Bangkok

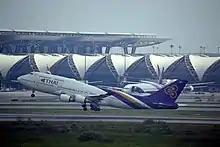
Suvarnabhumi Airport is home to flag carrier Thai Airways International.

Among Bangkok's well-known sights are the Grand Palace and major Buddhist temples, including Wat Phra Kaew, Wat Pho, and Wat Arun. The Giant Swing and Erawan Shrine demonstrate Hinduism's deep-rooted influence in Thai culture. Vimanmek Mansion in Dusit Palace is famous as the world's largest teak building, while the Jim Thompson House provides an example of traditional Thai architecture. Other major museums include the Bangkok National Museum and the Royal Barge National Museum. Cruises and boat trips on the Chao Phraya and the canals of Thonburi offer views of some of the city's traditional architecture and ways of life on the waterfront.